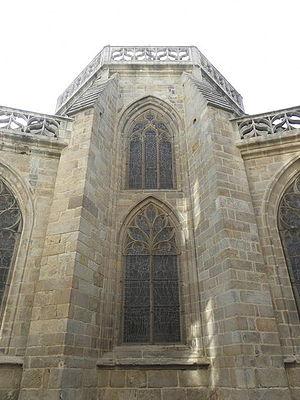
Abside de la basilique Notre-Dame de Bon-Secours de Guingamp (22). This building is classé au titre des Monuments Historiques. It is indexed in the Base Mérimée, a database of architectural heritage maintained by the French Ministry of Culture,
La basilique Notre-Dame de Bon-Secours se situe au cœur de la cité historique de Guingamp, en Bretagne.